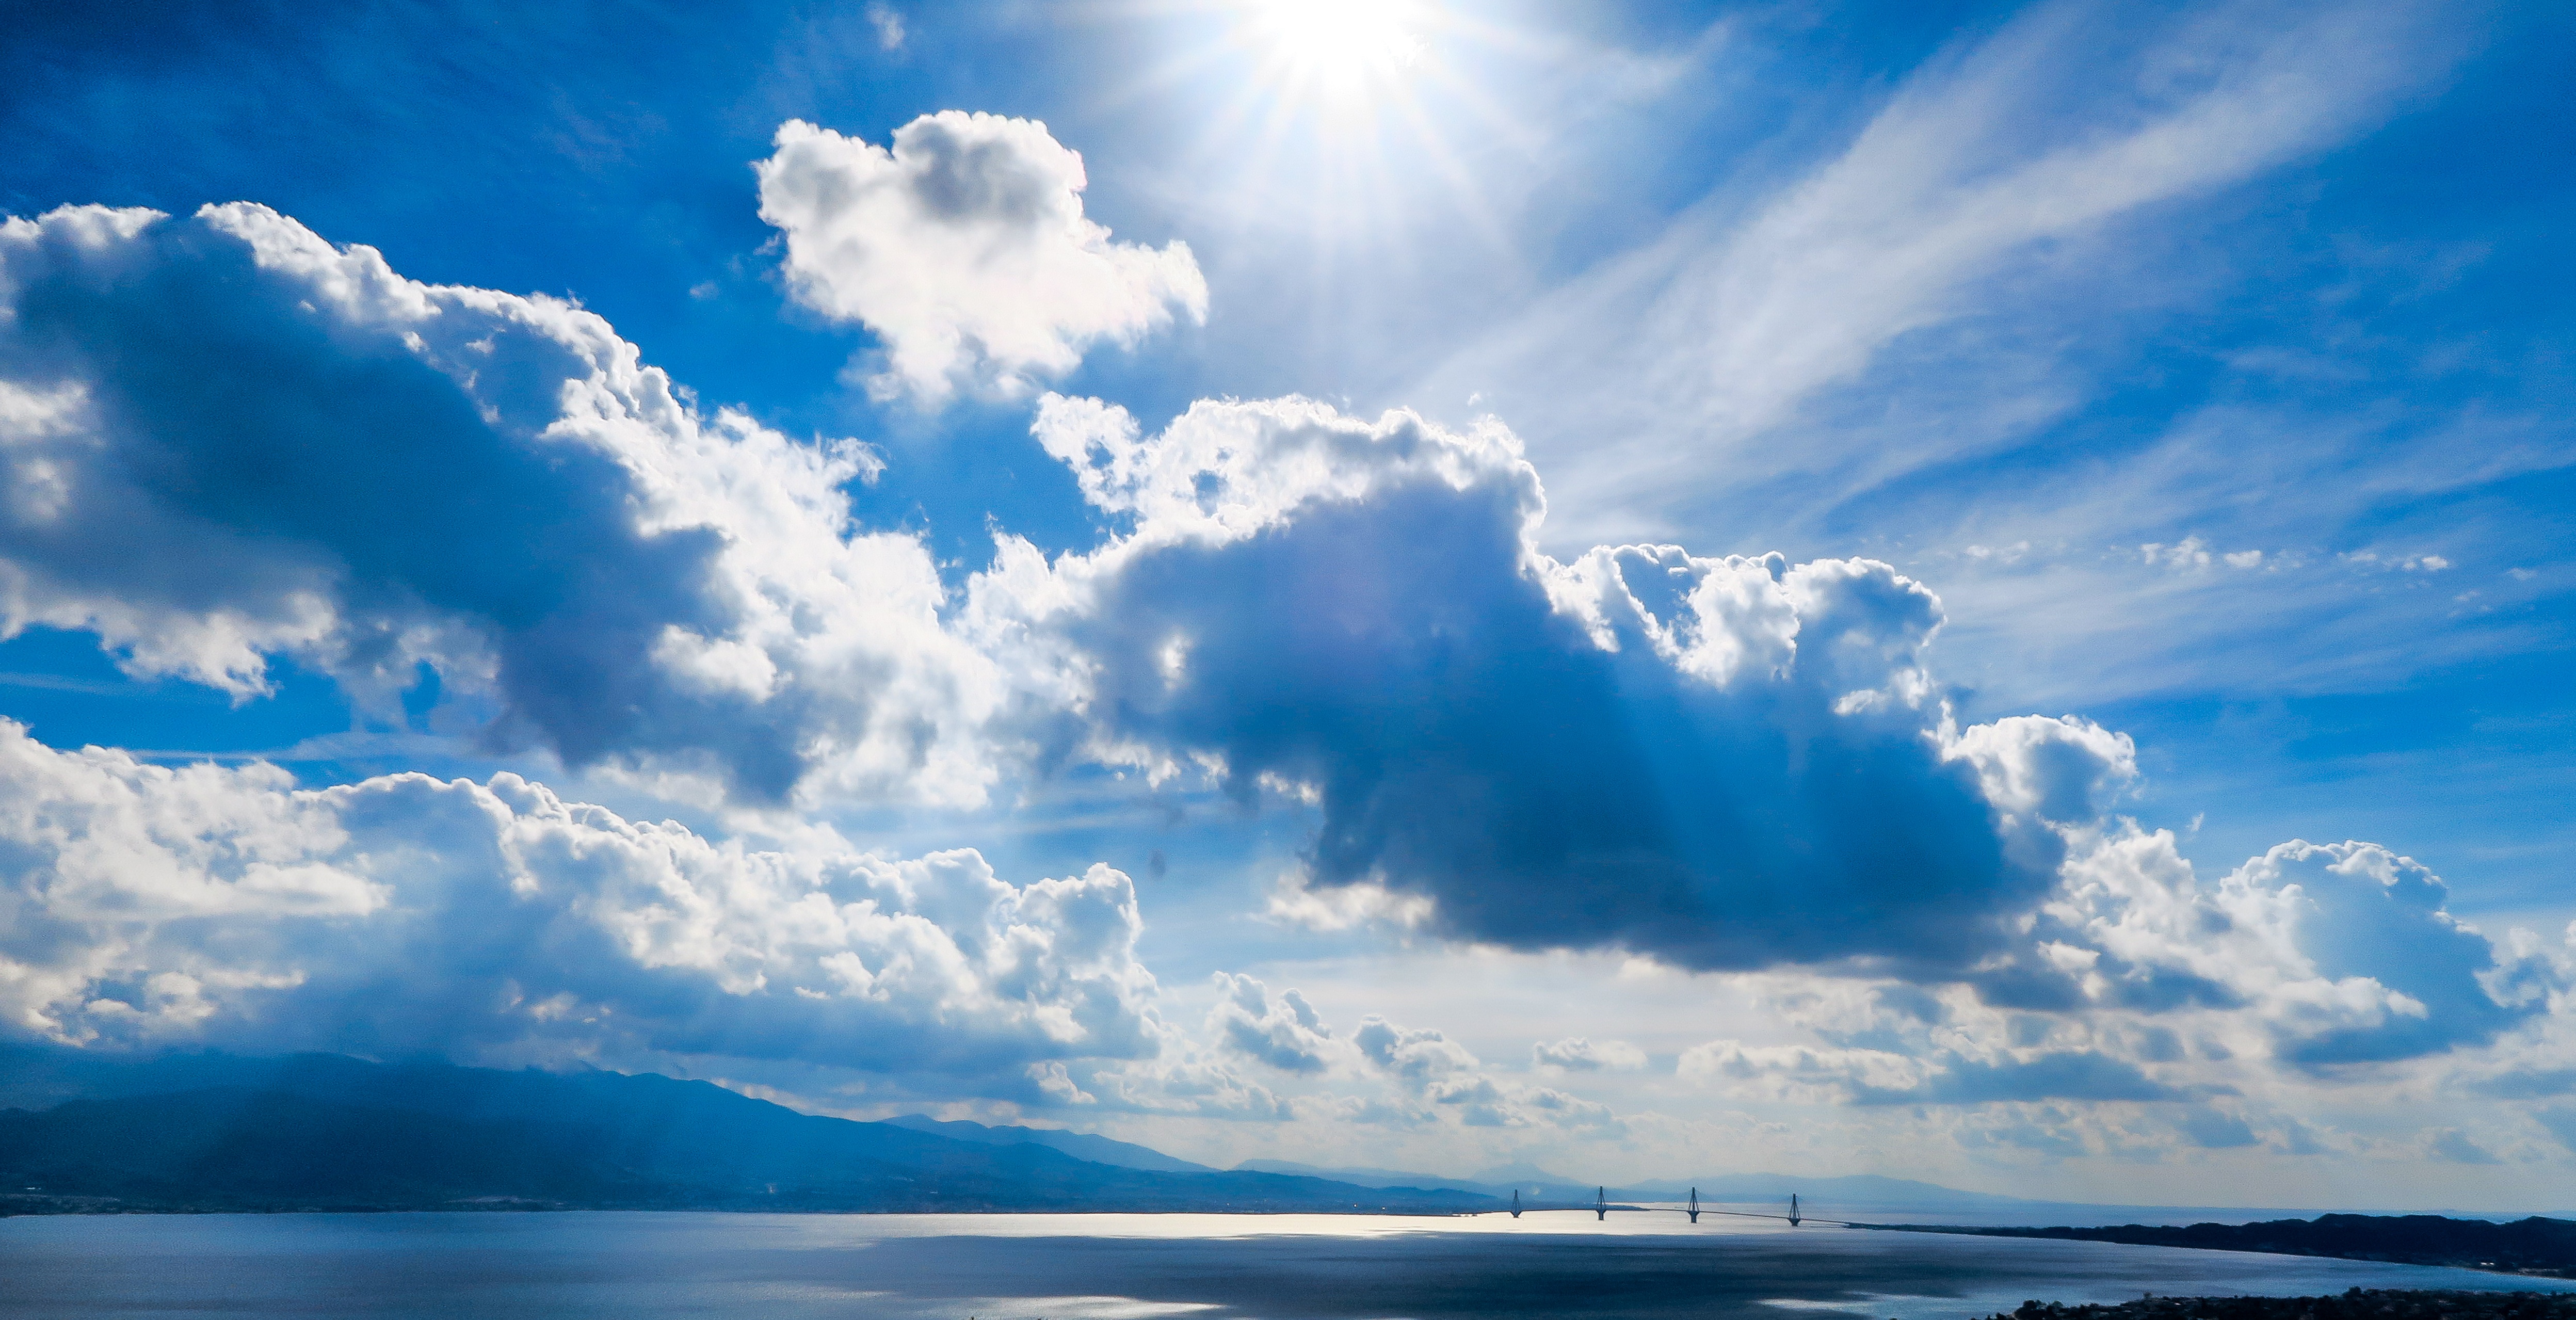
sea, ocean, horizon, cloud, sky, sunlight, wave, atmosphere, dusk, reflection, cumulus, meteorological phenomenon, computer wallpaper, wind wave